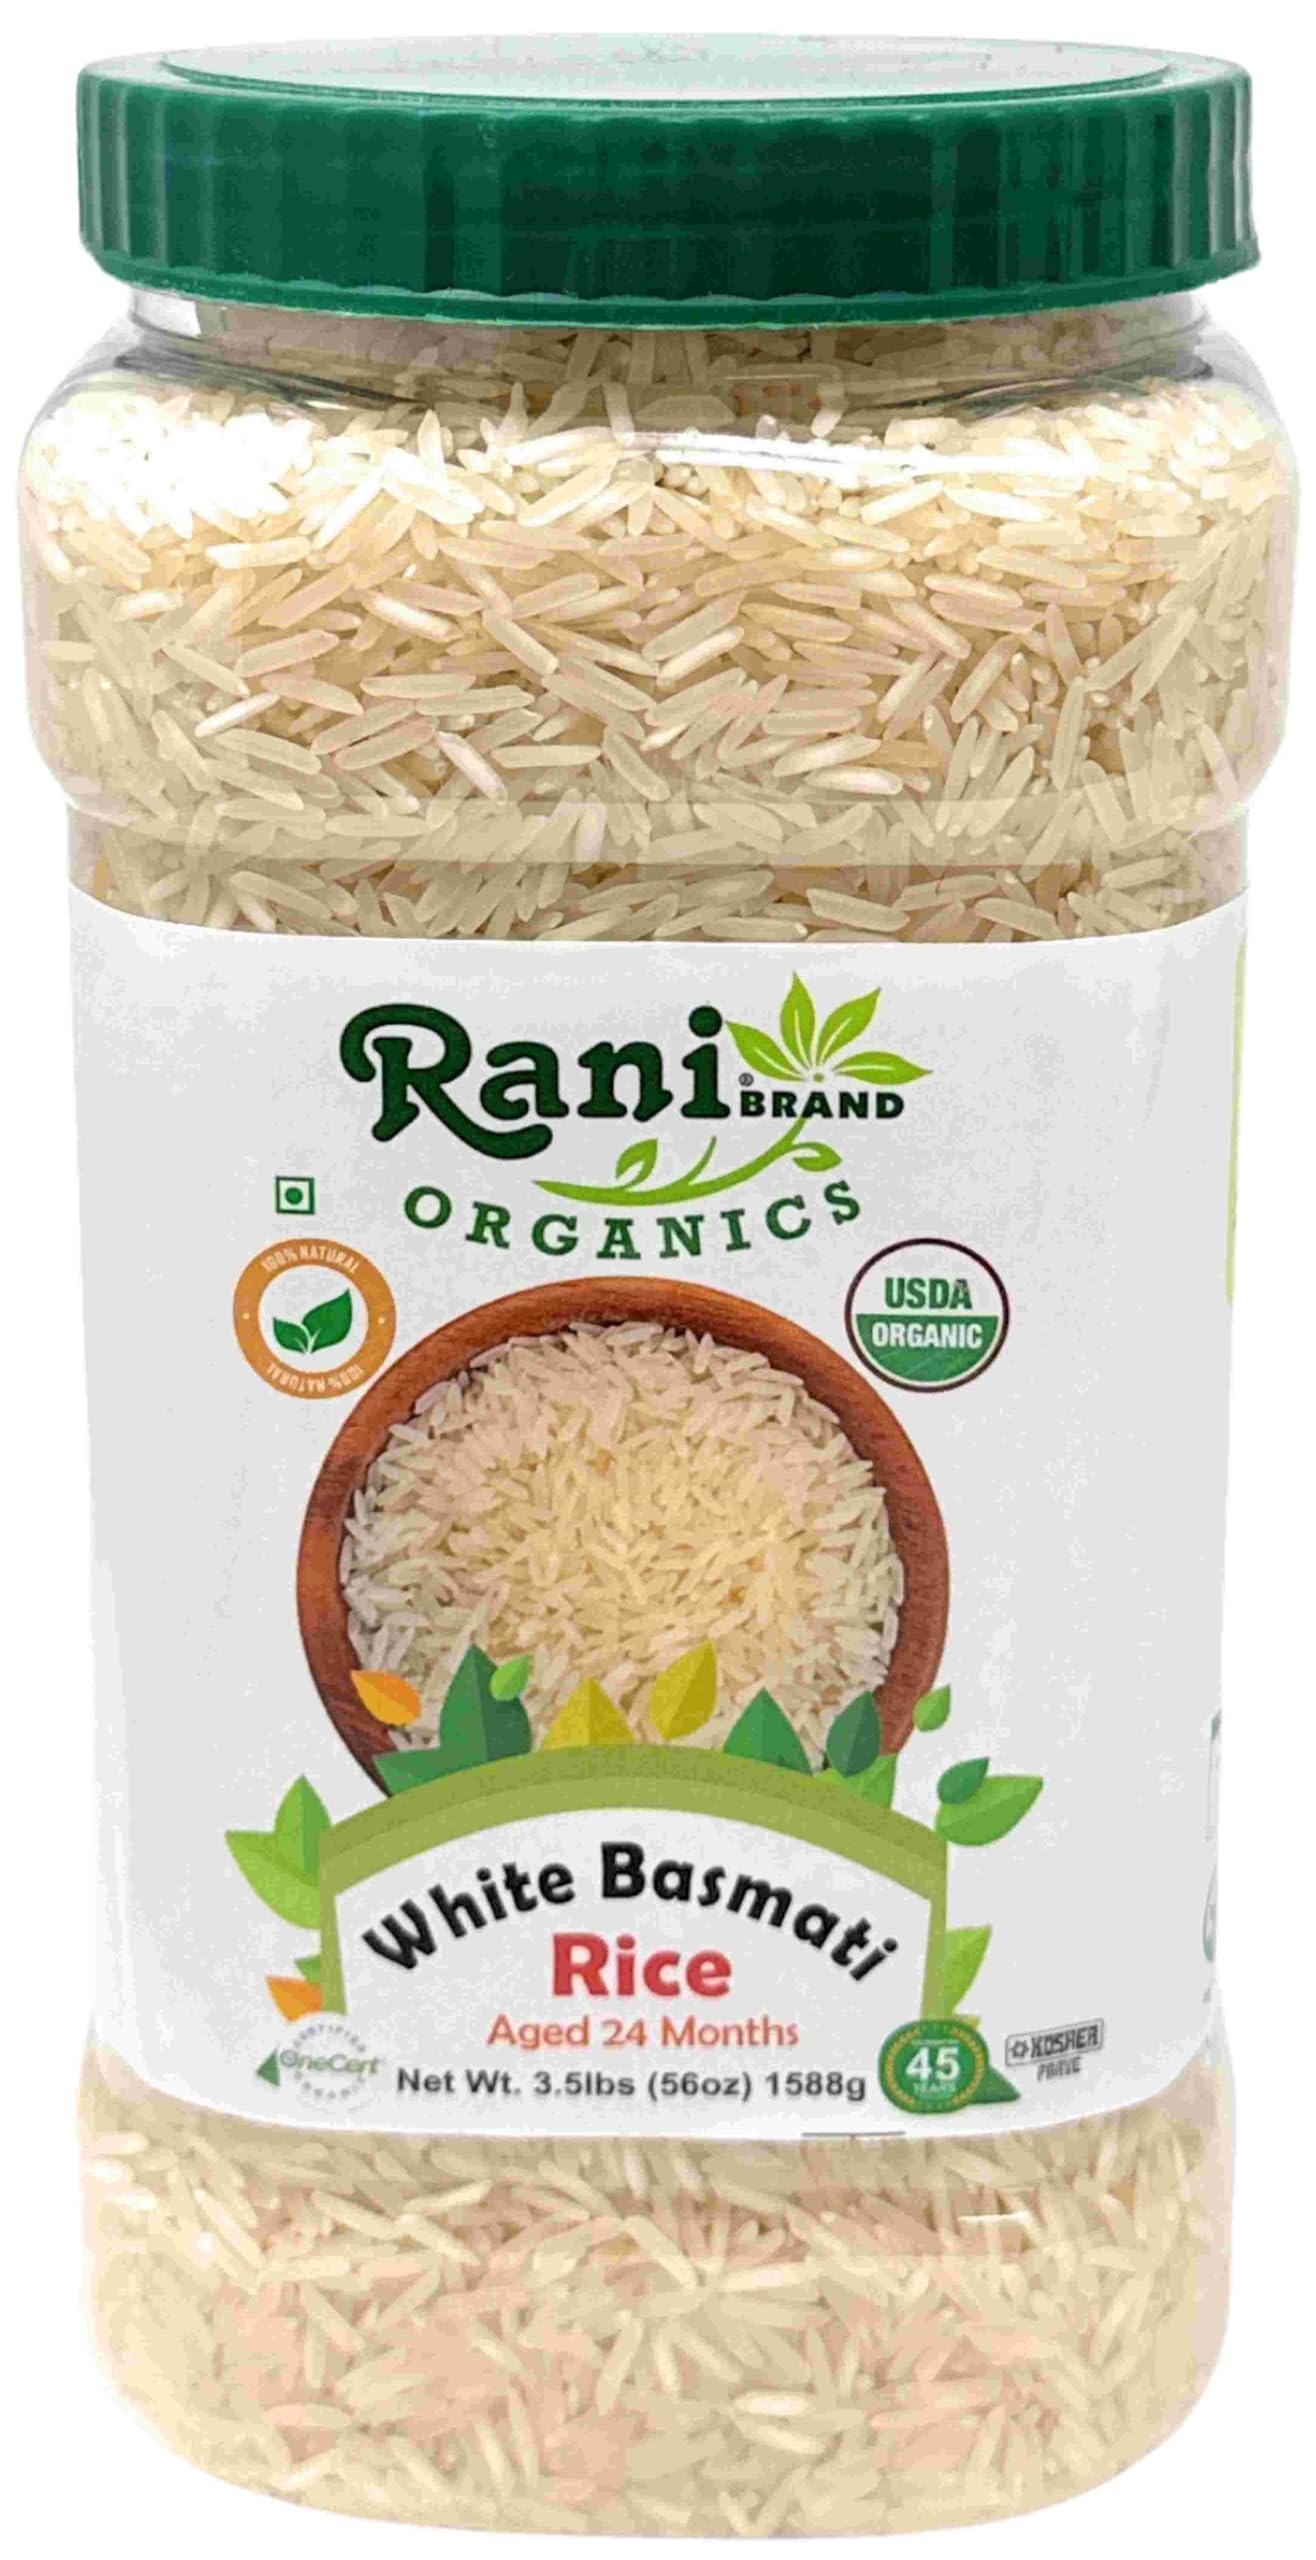
Item Name: Rani Organic Platinum White Basmati Rice Extra Long Aged 56oz (3.5lbs) 1.59kg PET Jar ~ All Natural | Gluten Friendly | Vegan | Indian Origin | Kosher | Export Quality | USDA Certified Organic
Bullet Point 1: You'll LOVE our Organic White Basmati Rice by Rani Brand--Here's Why: 100% Natural, Kosher, No preservatives & Great Health Benefits
Bullet Point 2: 🍚Aged 18-24 Months for Best Aroma. USDA Certified Organic, Gluten Friendly Indian Origin, Export Quality & Great Taste!
Bullet Point 3: 🍚With grain length of 7.25mm, this Authentic Basmati Rice has sweet flavour and heavenly aroma that is beyond compare made especially for Customer Satisfaction! Rani is a USA based company selling quality foods for over 40 years, buy with confidence!
Bullet Point 4: 🍚Rani is a USA based company selling quality foods for over 40 years, buy with confidence!
Bullet Point 5: 🍚Net Wt. 56oz (3.5lbs) 1.59kg Product of India ~ Available in PET Jar Packing.
Product Description: Platinum Basmati is Extra Long Basmati Rice, is grown and natured with the river water of the Himalayas. This exceptionally long Basmati Rice has a sweet flavour & aroma that is truly extraordinary. With grain length of 7.25mm, this Authentic Basmati Rice has sweet flavour and heavenly aroma that is beyond compare.
Value: 56.0
Unit: Ounce

Price: 16.99